Ian Lougher

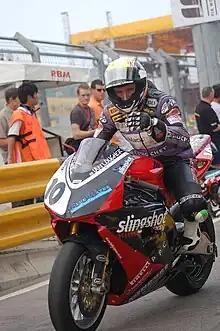
Ian on the Slingshot Racing Honda at the 2006 Macau Grand Prix.

Ian Lougher (born 10 July 1963) is a Welsh motorcycle racer, noted for 8 victories in the North West 200, 10 wins at the Isle of Man TT Races and 32 wins at the Southern 100 Races in his career.